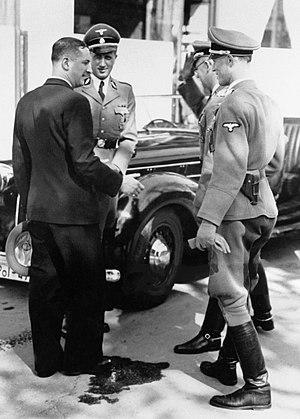
René Bousquet, né le 11 mai 1909 à Montauban et mort assassiné le 8 juin 1993 à Paris, est un haut fonctionnaire français, collaborateur avec l'occupant allemand pendant la Seconde Guerre mondiale.